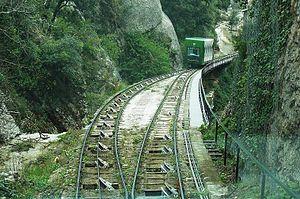
Le funiculaire de la Santa Cova est l'un des funiculaires de Montserrat conjointement avec le crémaillère de Montserrat et le funiculaire de Sant Joan. Le funiculaire de la Santa Cova a été inauguré en 1929. En 2001, deux véhicules modernes similaires à ceux du funiculaire de Sant Joan ont été installés, avec un toit panoramique. Ce funiculaire sert à relier l'abbaye de Montserrat au chemin de la Santa Cova, un des lieux de pèlerinage de la montagne.